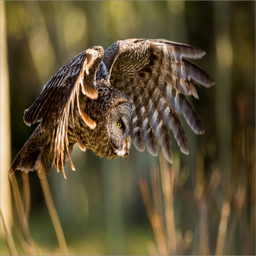
biological species on hip hop artist